St. James's Church, Munich

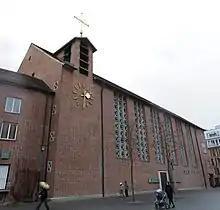
St. James's Church

Saint James's Church, is a church in Munich. It serves the School Sisters of Our Blessed Lady as a monastery church.